Gostynin

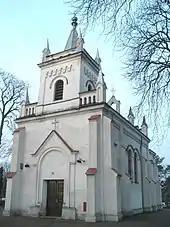
Saint James chapel

Gostynin has a long and rich history, which dates back to the early Middle Ages. In the 6th century, a Slavic gord existed north of contemporary town, on a hill located on the left bank of the Skrwa Lewa river, along a merchant trail. In the 12th century, the settlement found itself near the border between the provinces of Mazovia and Kuyavia.